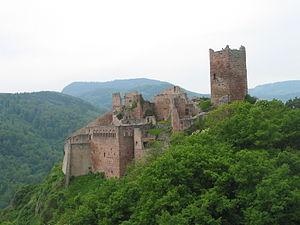
Le sentier de grande randonnée 5 relie la mer du Nord et la mer Méditerranée, soit 2 200 kilomètres de longueur.
Cet article recense de manière non exhaustive les châteaux, maisons fortes, mottes castrales, situés dans le département français du Haut-Rhin. Il est fait état des inscriptions et classements au titre des monuments historiques.